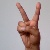
The image shows a hand gesture representing the letter 'V' in Indian Sign Language.